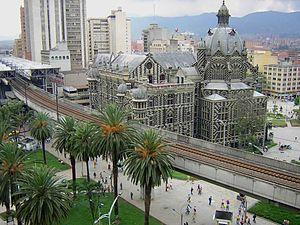
Le métro de Medellín est un des systèmes de transport en commun desservant la ville de Medellín en Colombie et son agglomération. C'est le seul métro au monde construit dans une ville de province avant celui de la capitale, plus peuplée, du pays. Le réseau comporte deux lignes de métro classique et est complété par trois lignes de téléphériques appelées Metrocable. L'ensemble des transports urbains de la ville est exploité par Sistema Integrado de Transporte del Valle de Aburrá.